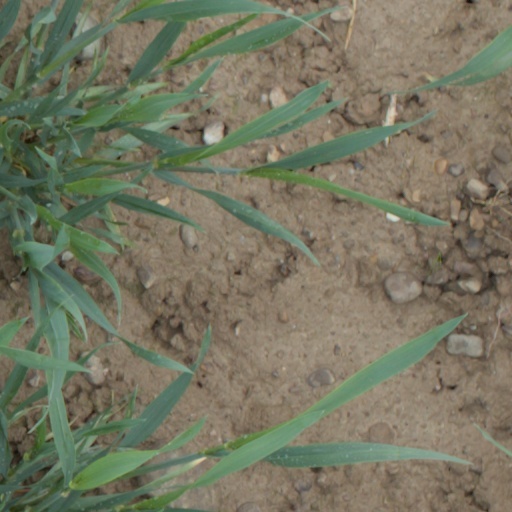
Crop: wheat